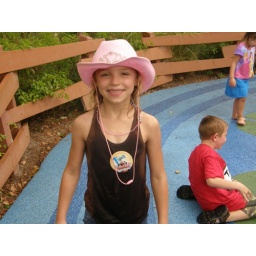
Cutest cow girl in Disney!